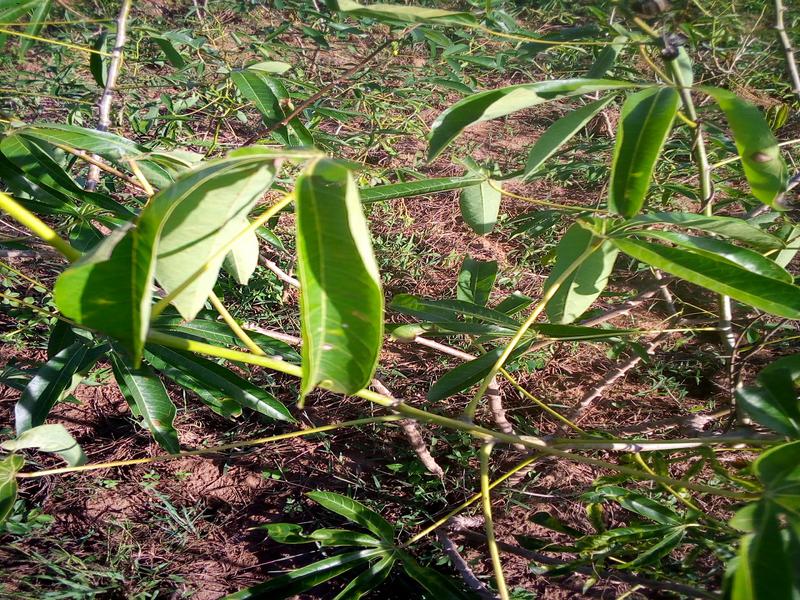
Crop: cassava
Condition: healthy